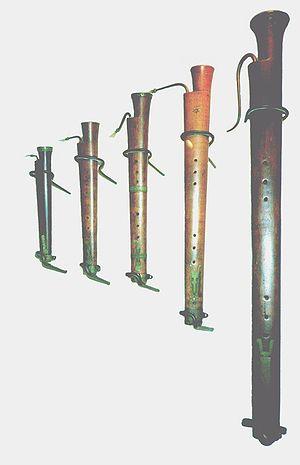
La douçaine est un instrument à vent de la Renaissance, avec une anche double et une perce conique pliée. C'est l'ancêtre du basson moderne.